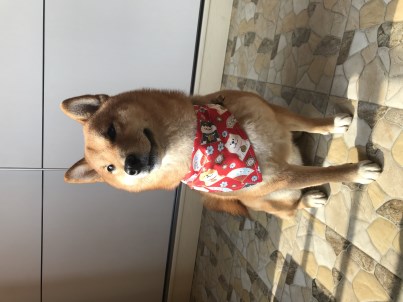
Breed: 1043-n000001-Shiba_Dog